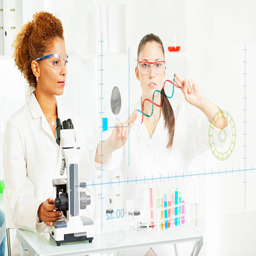
young scientists at work in a lab